Nathan Jawai

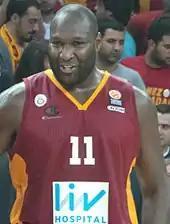
Jawai with Galatasaray Liv Hospital in October 2013

On 18 August 2010, Jawai signed a one-year deal with the Serbian team Partizan Belgrade.